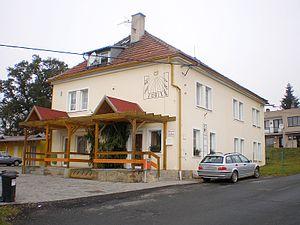
Tuřany est une commune du district de Cheb, dans la région de Karlovy Vary, en République tchèque. Sa population s'élevait à 147 habitants en 2018.